Munich Serbian Psalter

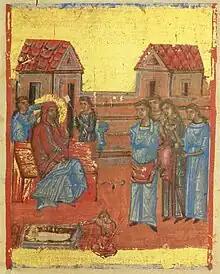
Miniature depicting the Nativity of Mary (folio 167r)

Stefan Lazarević became the Despot of Serbia in 1402, and he was succeeded by Đurađ Branković in 1427. A contemporary inscription on the recto of the first leaf of the psalter indicates that the book was part of Despot Đurađ's library, and that, at some point, he sent it to one of his sons. It is conjectured that the book might have been a wedding gift for his youngest son and successor, Lazar Branković, who married in 1446. The Serbian Despotate fell to the Ottomans in 1459, and the Branković family went into exile in Syrmia, then part of the Kingdom of Hungary. At the beginning of the 17th century, the psalter was in the Privina Glava Monastery on Mount Fruška Gora in Syrmia, which was then under Ottoman rule. In 1627, Serbian Patriarch Pajsije visited the monastery and took the manuscript to his library in Vrdnik, where it remained until 1630. During that time, a copy of the psalter was transcribed; the miniatures were also copied. The patriarch then rebound the book and returned it to Privina Glava. The copy, known as the Belgrade Psalter, would be later kept in the National Library of Serbia. It was destroyed along with the library by the German bombing of Belgrade in April 1941.